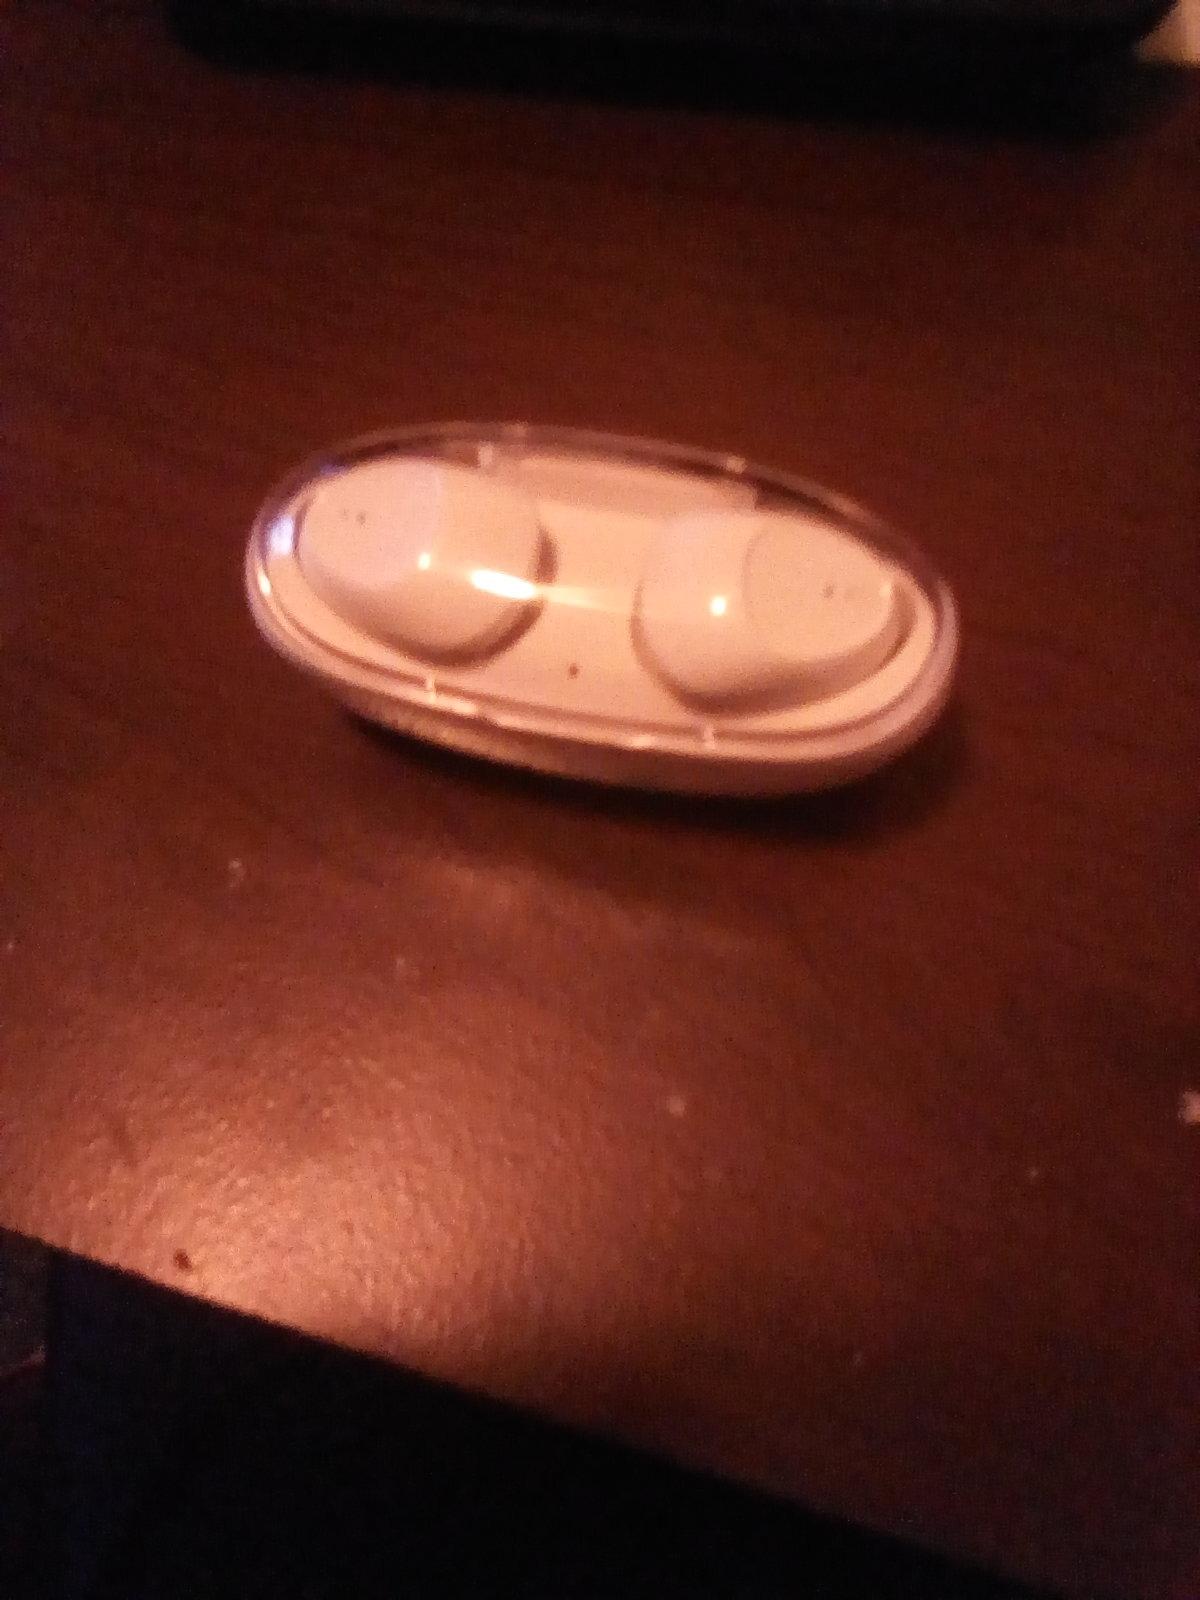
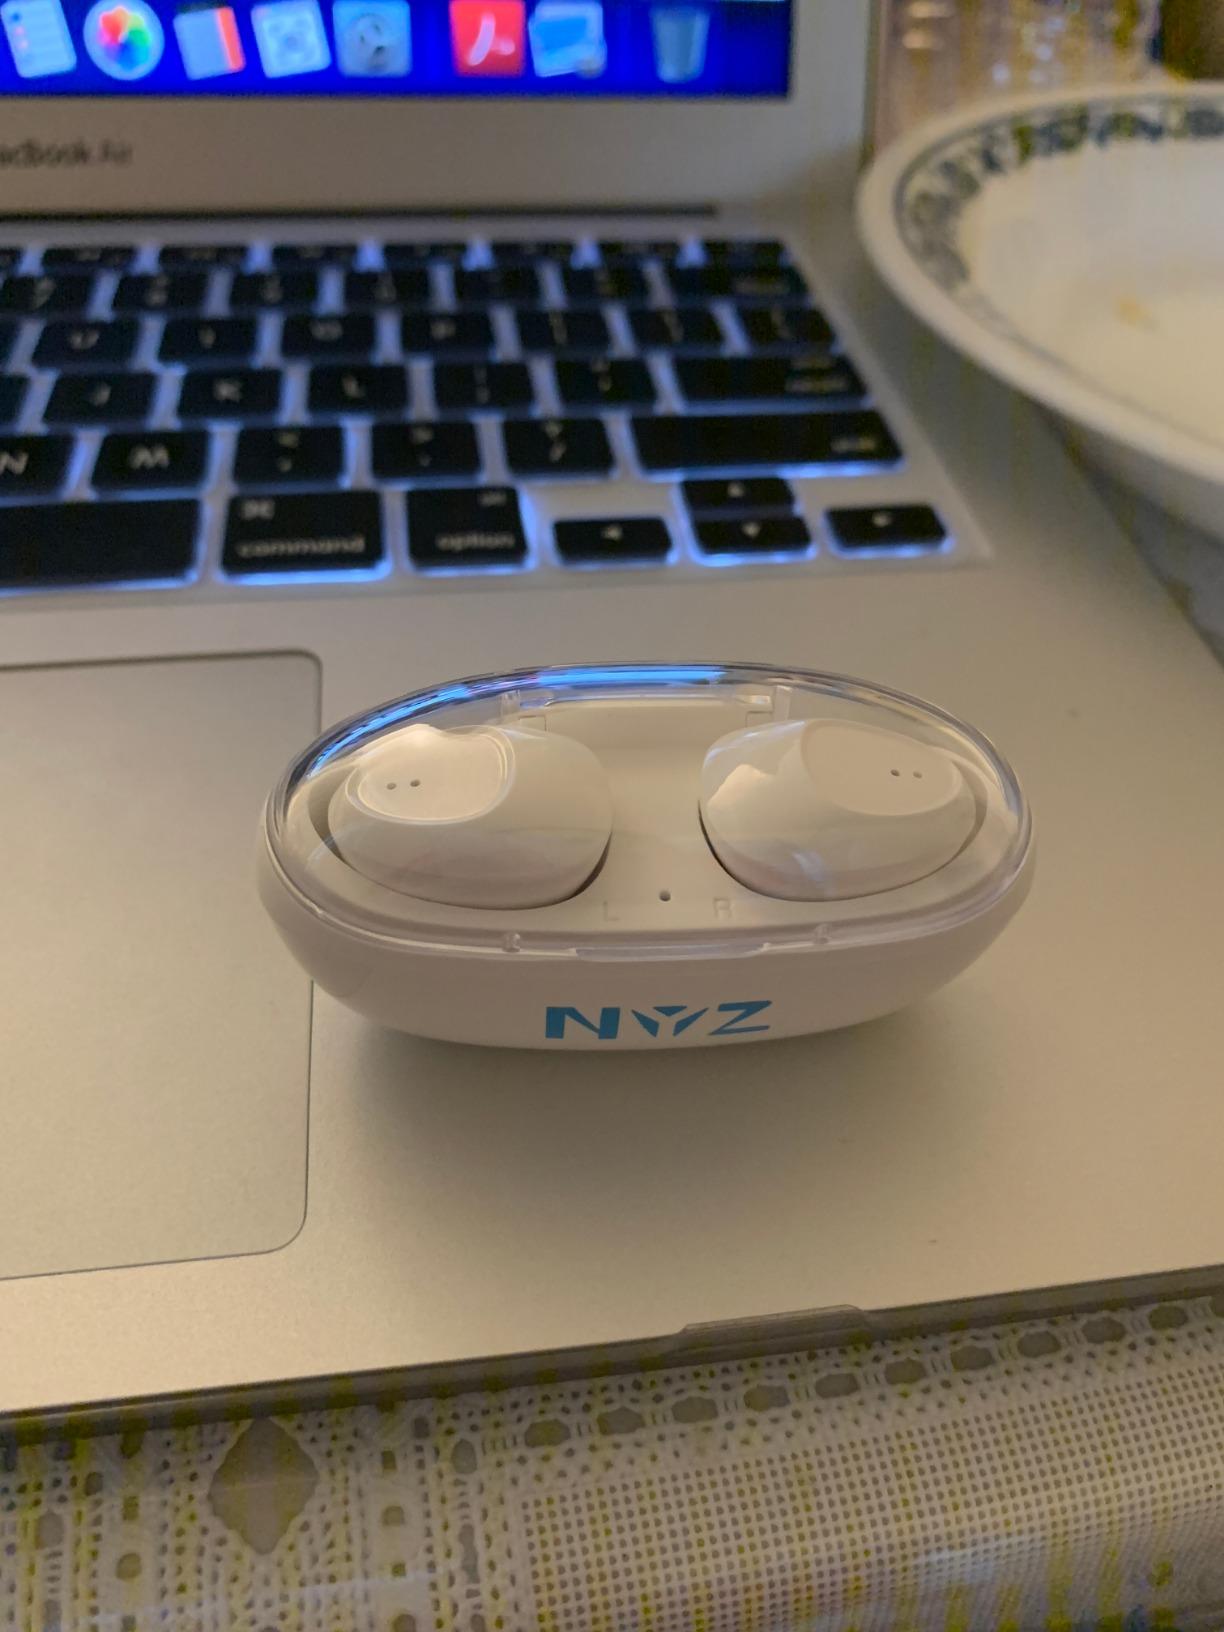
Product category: earbuds
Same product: yes